Kazimir Malevich

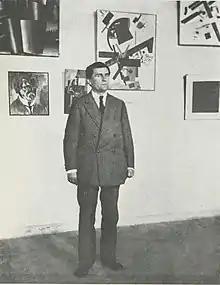
Kazimir Malevich with his paintings in Leningrad (1924)

After the October Revolution (1917), Malevich became a member of the Collegium on the Arts of Narkompros, the Commission for the Protection of Monuments and the Museums Commission (all from 1918–1919). He taught at the Vitebsk Practical Art School in Belarus (1919–1922) alongside Marc Chagall, the Leningrad Academy of Arts (1922–1927), the Kiev Art Institute (1928–1930), and the House of the Arts in Leningrad (1930). He wrote the book "The World as Non-Objectivity", which was published in Munich in 1926 and translated into English in 1959. In it, he outlines his Suprematist theories.